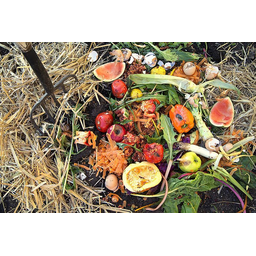
Label: generalcompost